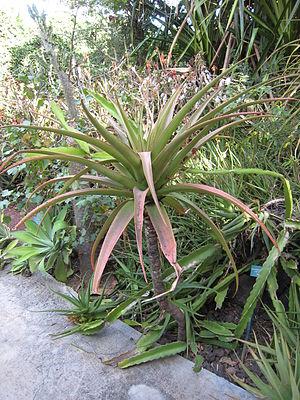
Lomatophyllum purpureum au Jardin d'Éden de Saint-Paul, sur l'île de La Réunion.
Aloe est un genre de plantes succulentes, les aloès, originaires d'Afrique, de Madagascar et les Iles Mascareines, de la péninsule arabique et Socotra.
Voici une liste des espèces végétales endémiques de l'île Maurice, dont les noms scientifiques sont classés selon l'ordre alphabétique.
Aloe purpurea, dite Socotrine du pays, est une espèce de plantes succulentes de la famille des Xanthorrhoeaceae et appartenant à la sous-famille des Asphodeloideae.